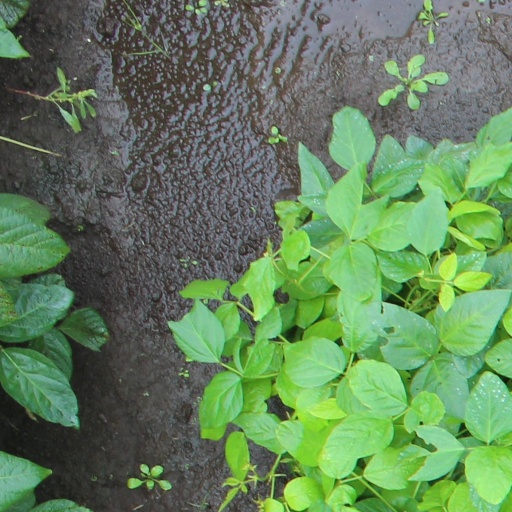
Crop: soybean